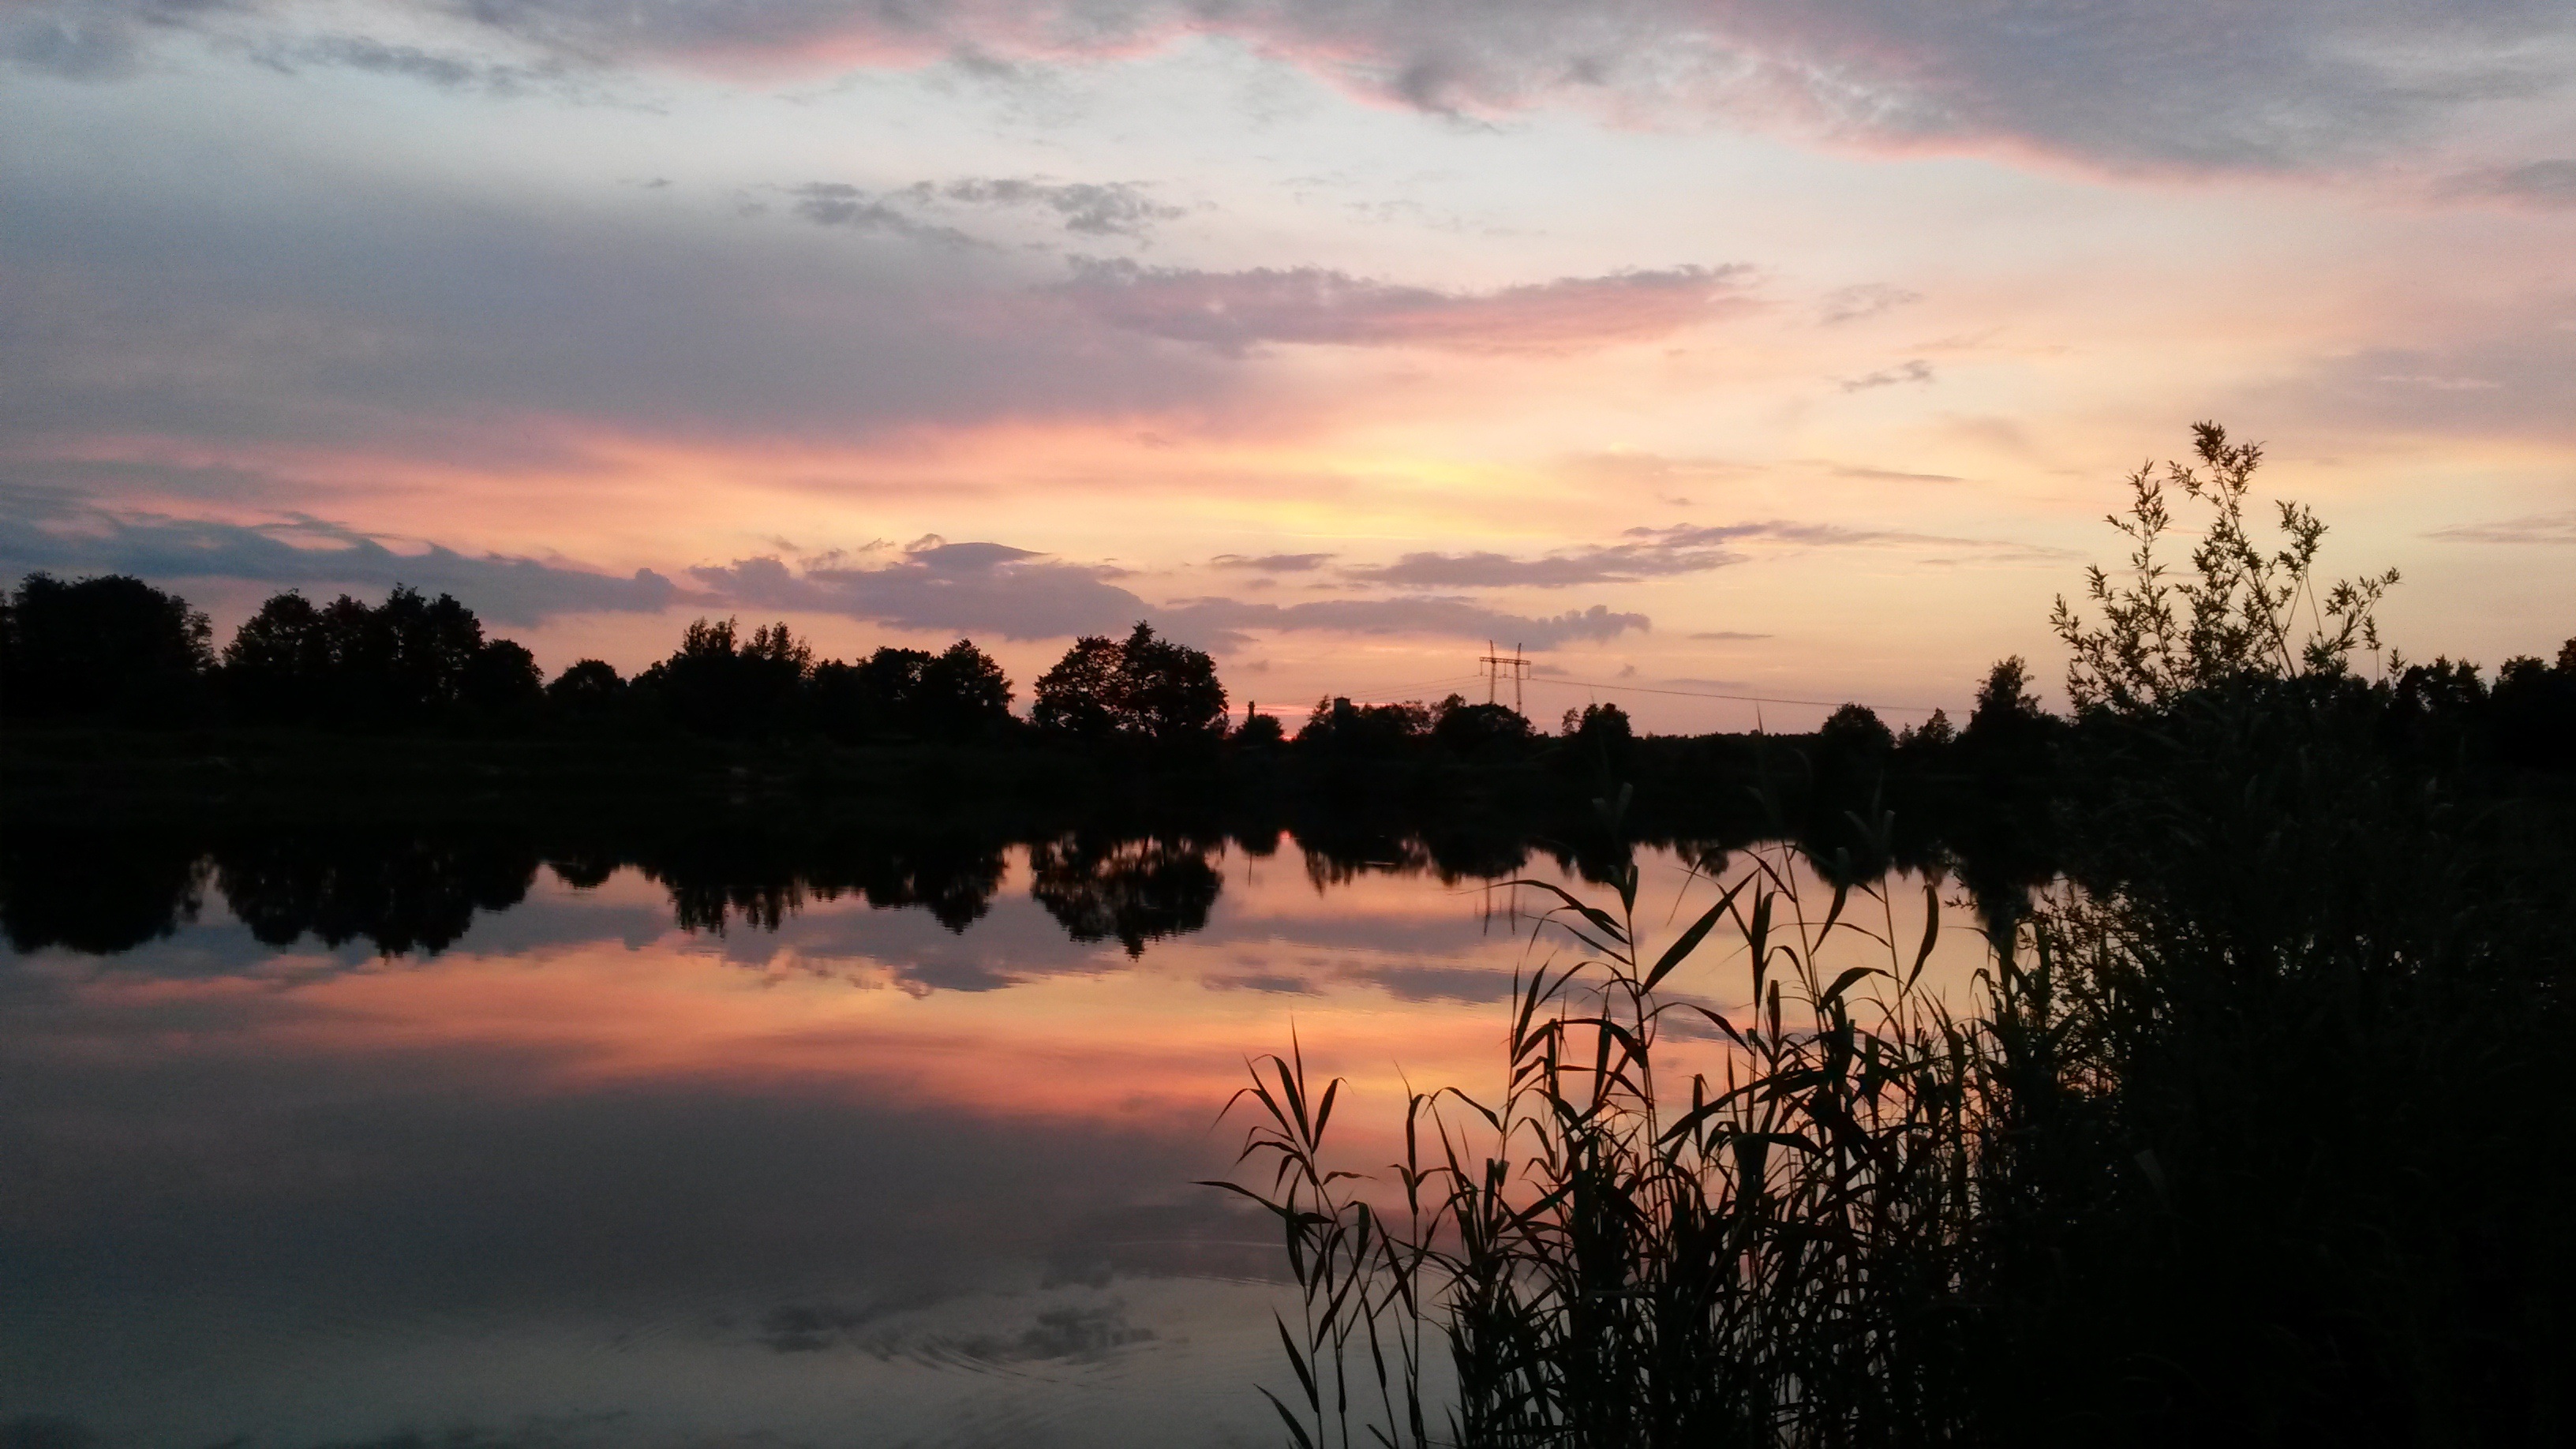
nature, horizon, cloud, sky, sunrise, sunset, mist, morning, lake, dawn, atmosphere, dusk, evening, reflection, loch, afterglow, atmospheric phenomenon, red sky at morning